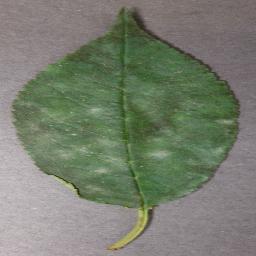
Label: Cherry___Powdery_mildew